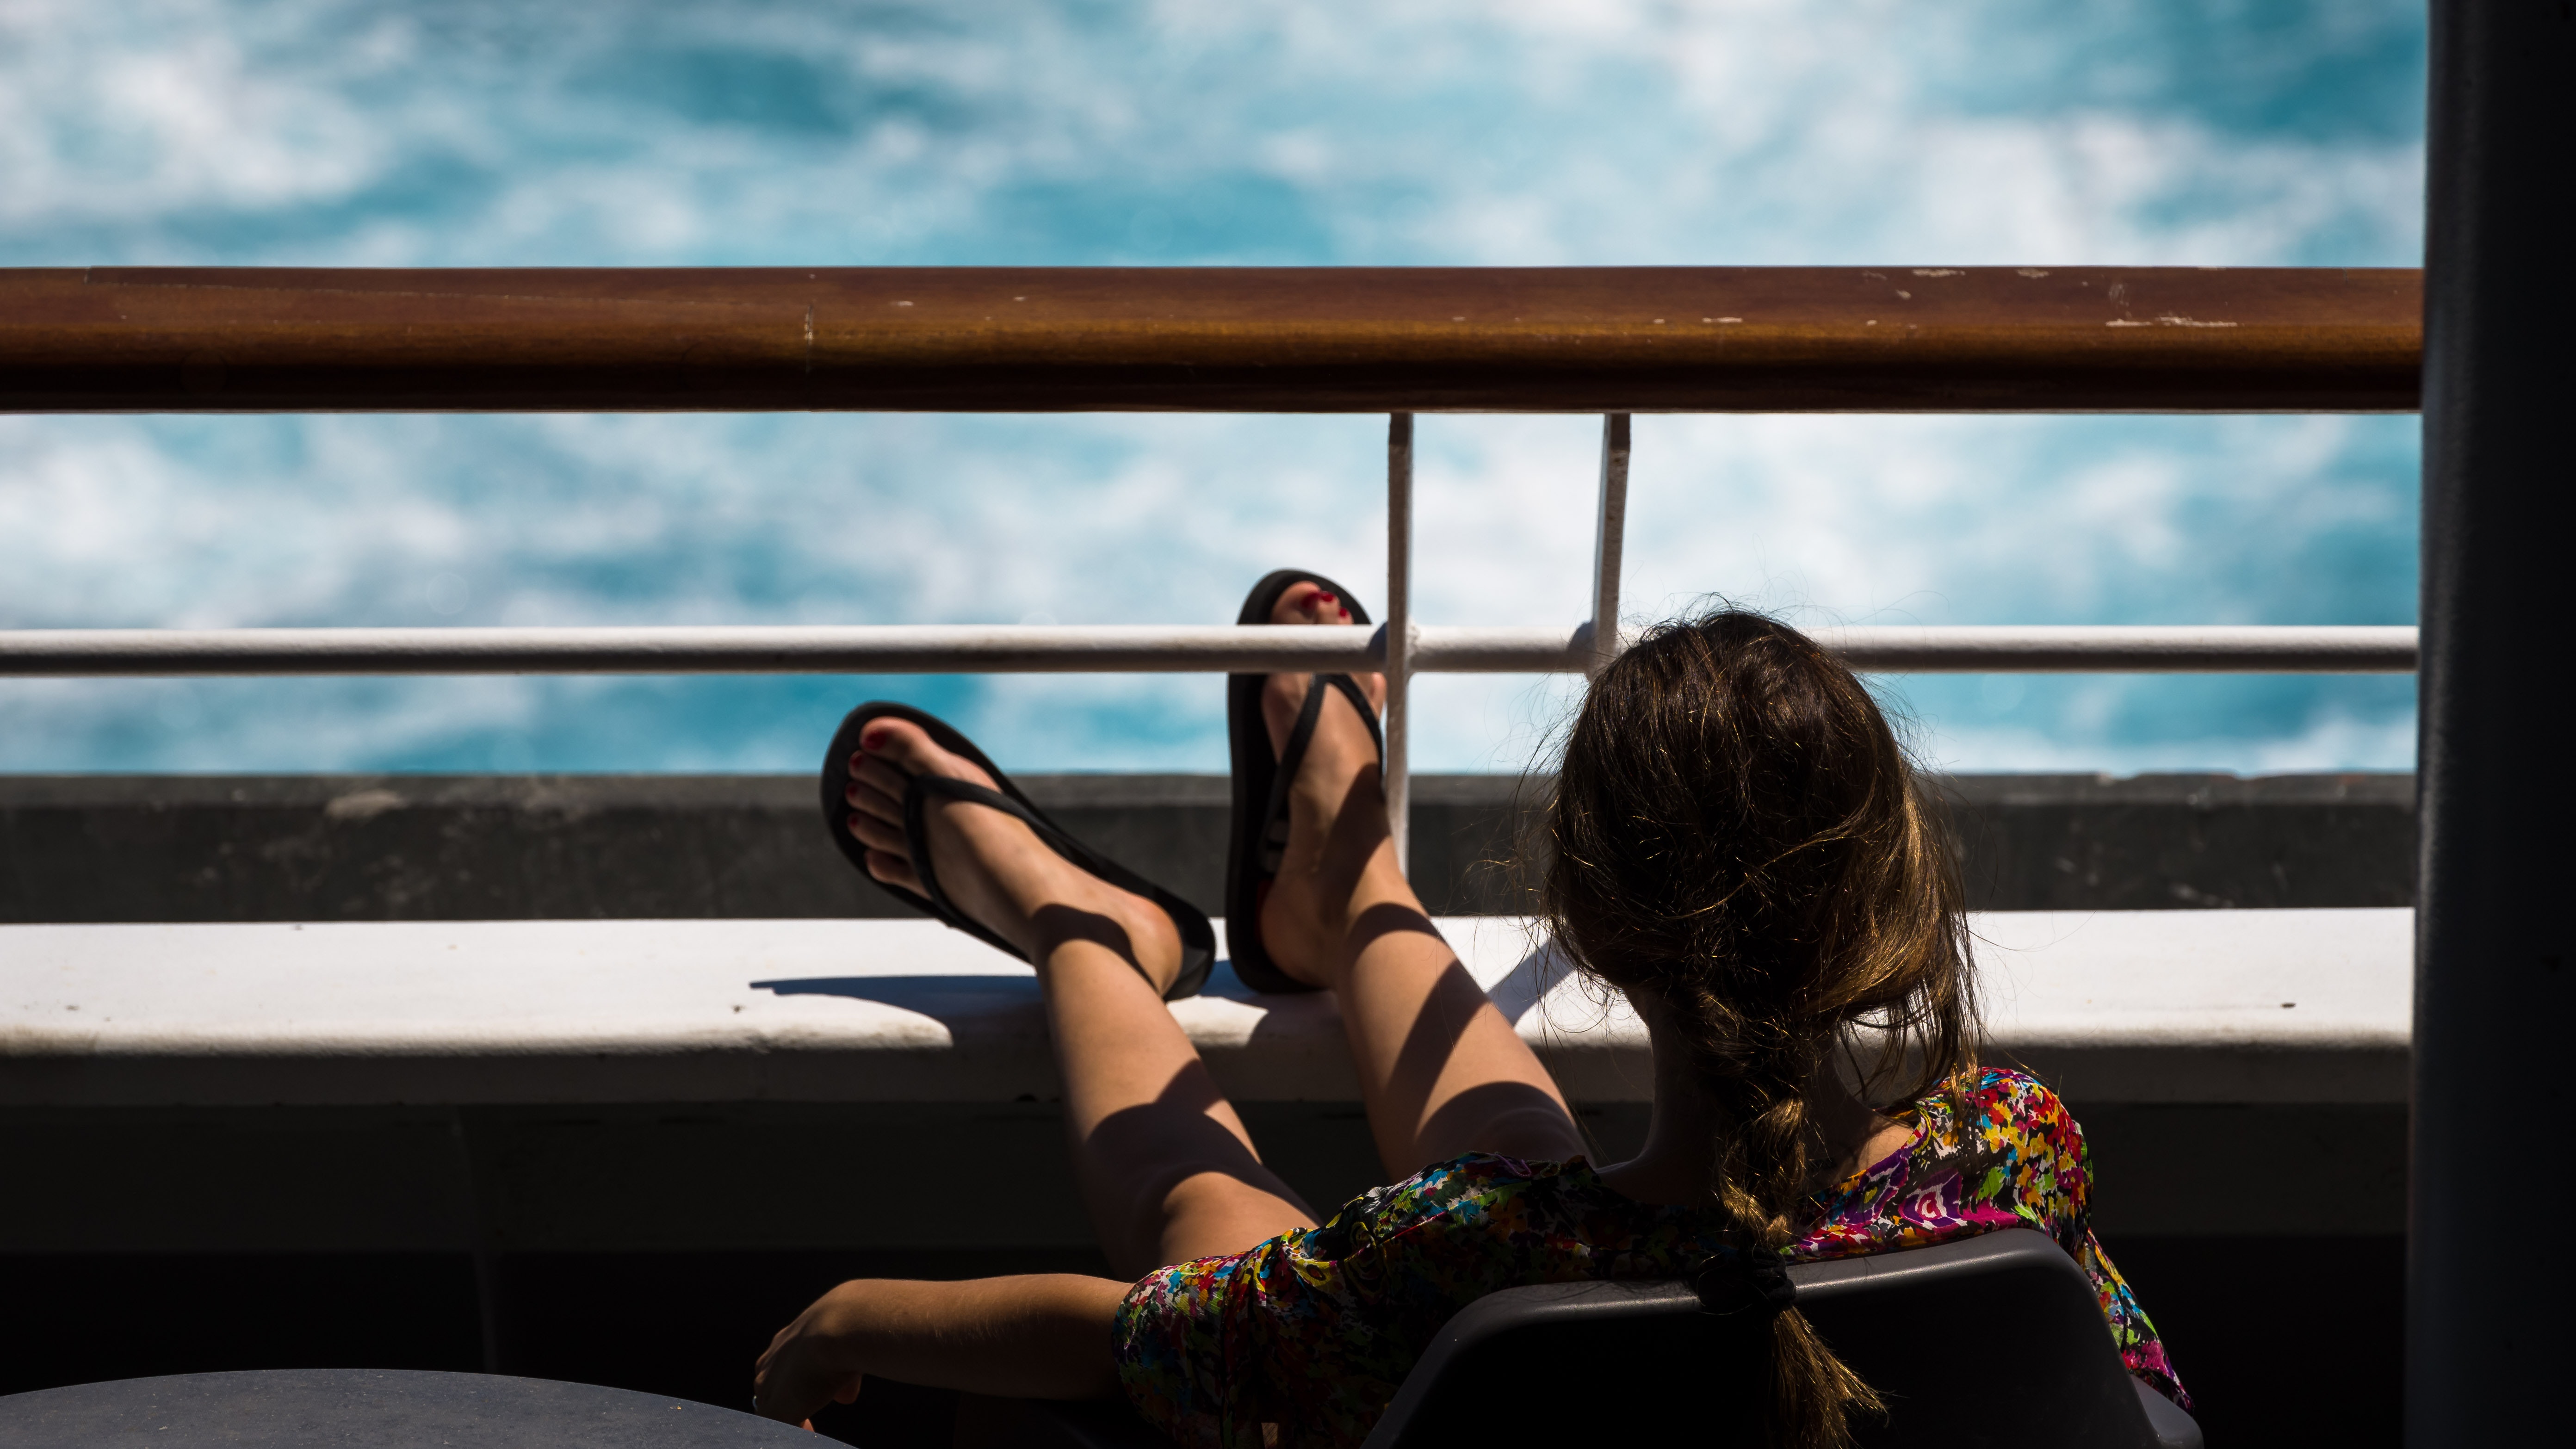
sky, vacation, leisure, tourism, summer, window, fun, leg, photography, travel, room, sea, sitting, ocean